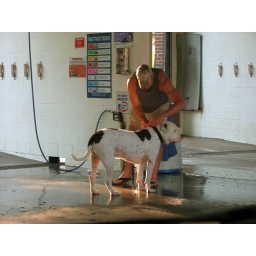
A guy washing his dog at a car wash in Clintonville.